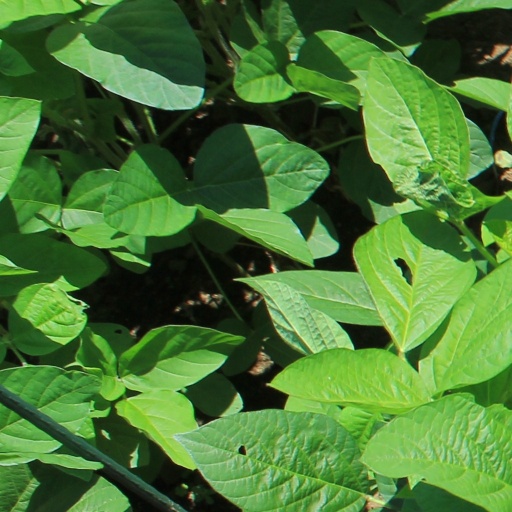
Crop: soybean